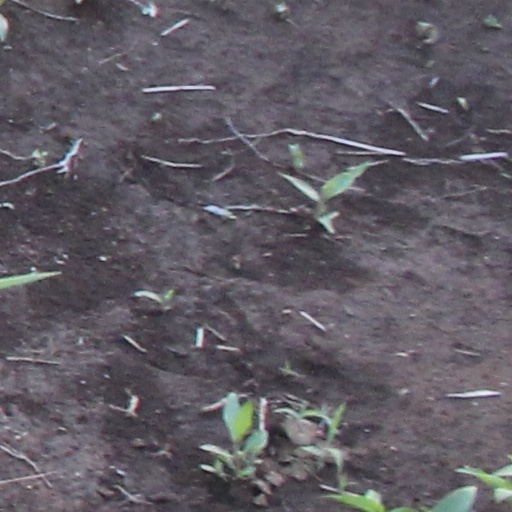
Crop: wheat